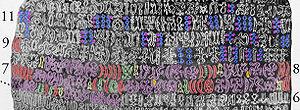
Il y a eu de nombreuses tentatives pour déchiffrer l’écriture rongorongo provenant de l’île de Pâques depuis sa découverte à la fin du XIXᵉ siècle. Comme pour d’autres écritures non déchiffrées, nombre d’approches se sont avérées fantaisistes. En dehors d’une partie d’une des tablettes, qui présente un calendrier lunaire, aucun des textes ne peut être compris, et même ce calendrier ne peut pas vraiment être lu. Le déchiffrement présente trois obstacles majeurs : le faible nombre de rongo-rongo existants, comprenant seulement 15 000 glyphes lisibles ; le manque de contexte qui pourrait éventuellement permettre de mieux interpréter les textes, comme des illustrations ou des liens entre eux ou avec d’autres textes lisibles ; et le fait que la langue rapanui moderne a été grandement influencée par le tahitien, et ne correspond probablement pas à l’idiome utilisé sur les tablettes — surtout si celles-ci présentent un registre de langue précis, par exemple des incantations — alors que les seuls exemples restants de l’ancien langage sont assez restreints en termes de thèmes abordés et de genre, et pourraient ne pas correspondre aux messages des tablettes non plus.